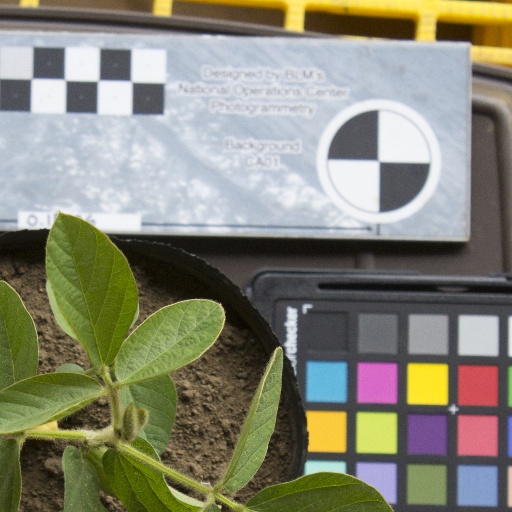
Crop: soybean